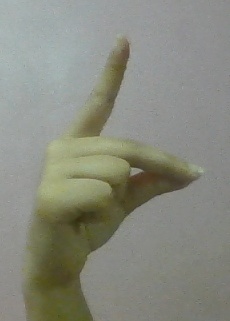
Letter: ta